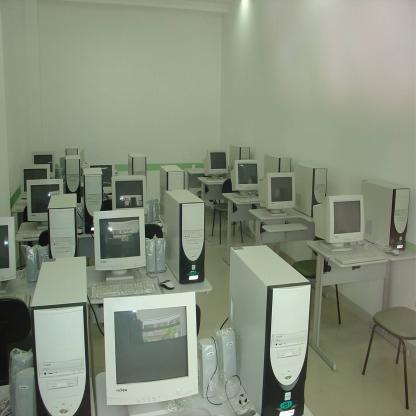
Scene: Indoor